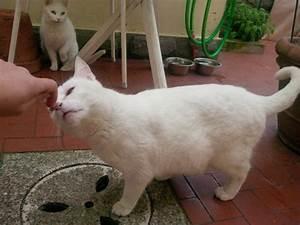
cat